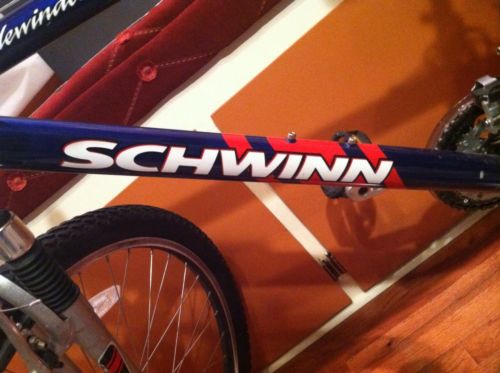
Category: bicycle